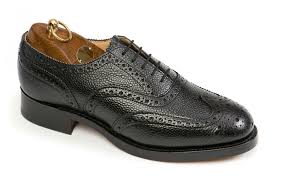
Label: Brogue